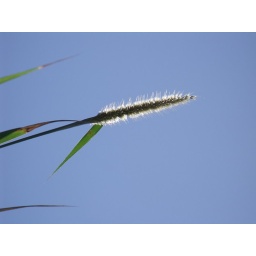
tall grass against the glorious blue sky